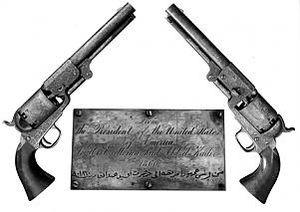
Abdelkader ibn Muhieddine, aussi connu comme l'Émir Abdelkader, ou Abdelkader El Djezairi, né le 6 septembre 1808 à El Guettana, dans la Régence d'Alger, et mort le 26 mai 1883 à Damas, alors dans l'Empire ottoman et dans l'actuelle Syrie, est un émir, chef religieux et militaire algérien, qui mène une lutte contre la conquête de l'Algérie par la France au milieu du XIXᵉ siècle.
Le Colt 1851 Navy, conçu par Samuel Colt Colt Revolving Belt Pistol of Naval Caliber, est un révolver se chargeant par l'avant du barillet, mise à feu par des capsules à percussion, à simple action fabriqué en 215 348 exemplaires dans l'usine de Samuel Colt à Hartford, dans le Connecticut entre 1850 et 1873 et dans Colt’s London Armoury en Angleterre, entre 1853 et 1856 et plus tard à l’usine à Hartford. Ces London 1851 Navy revolvers étaient numérotés séparément de 1 à 42 000.